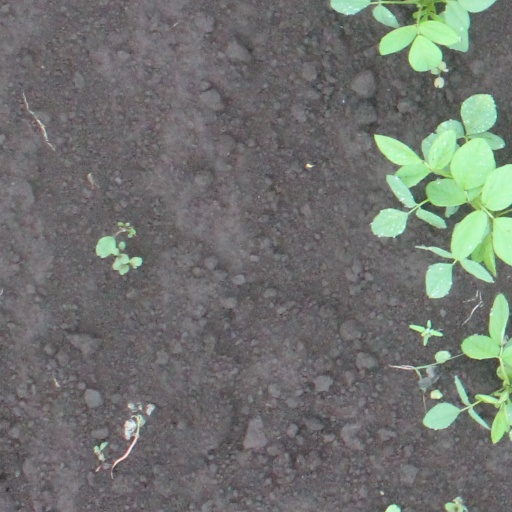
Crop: soybean